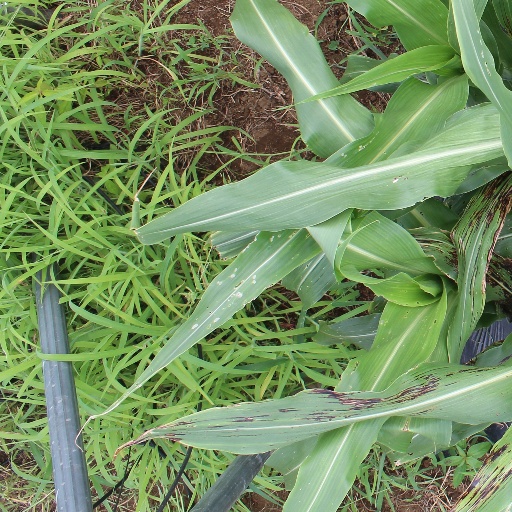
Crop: sorghum